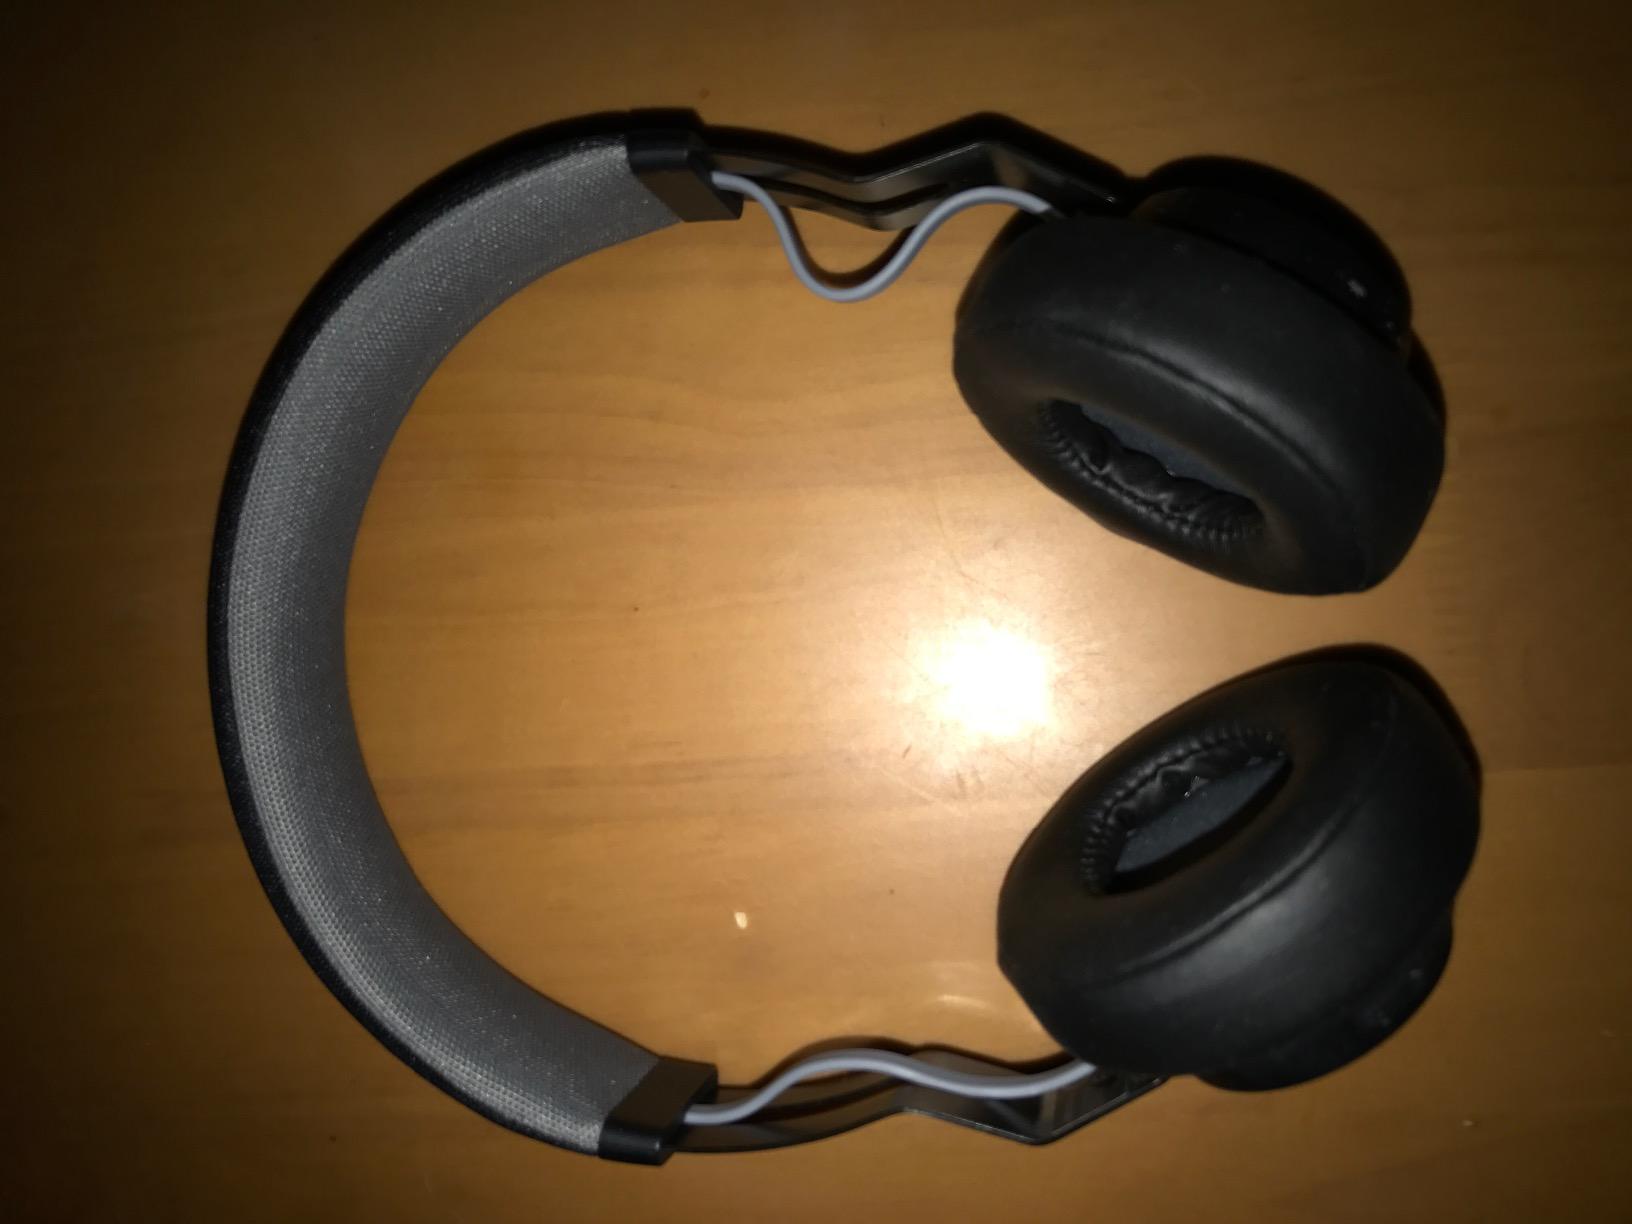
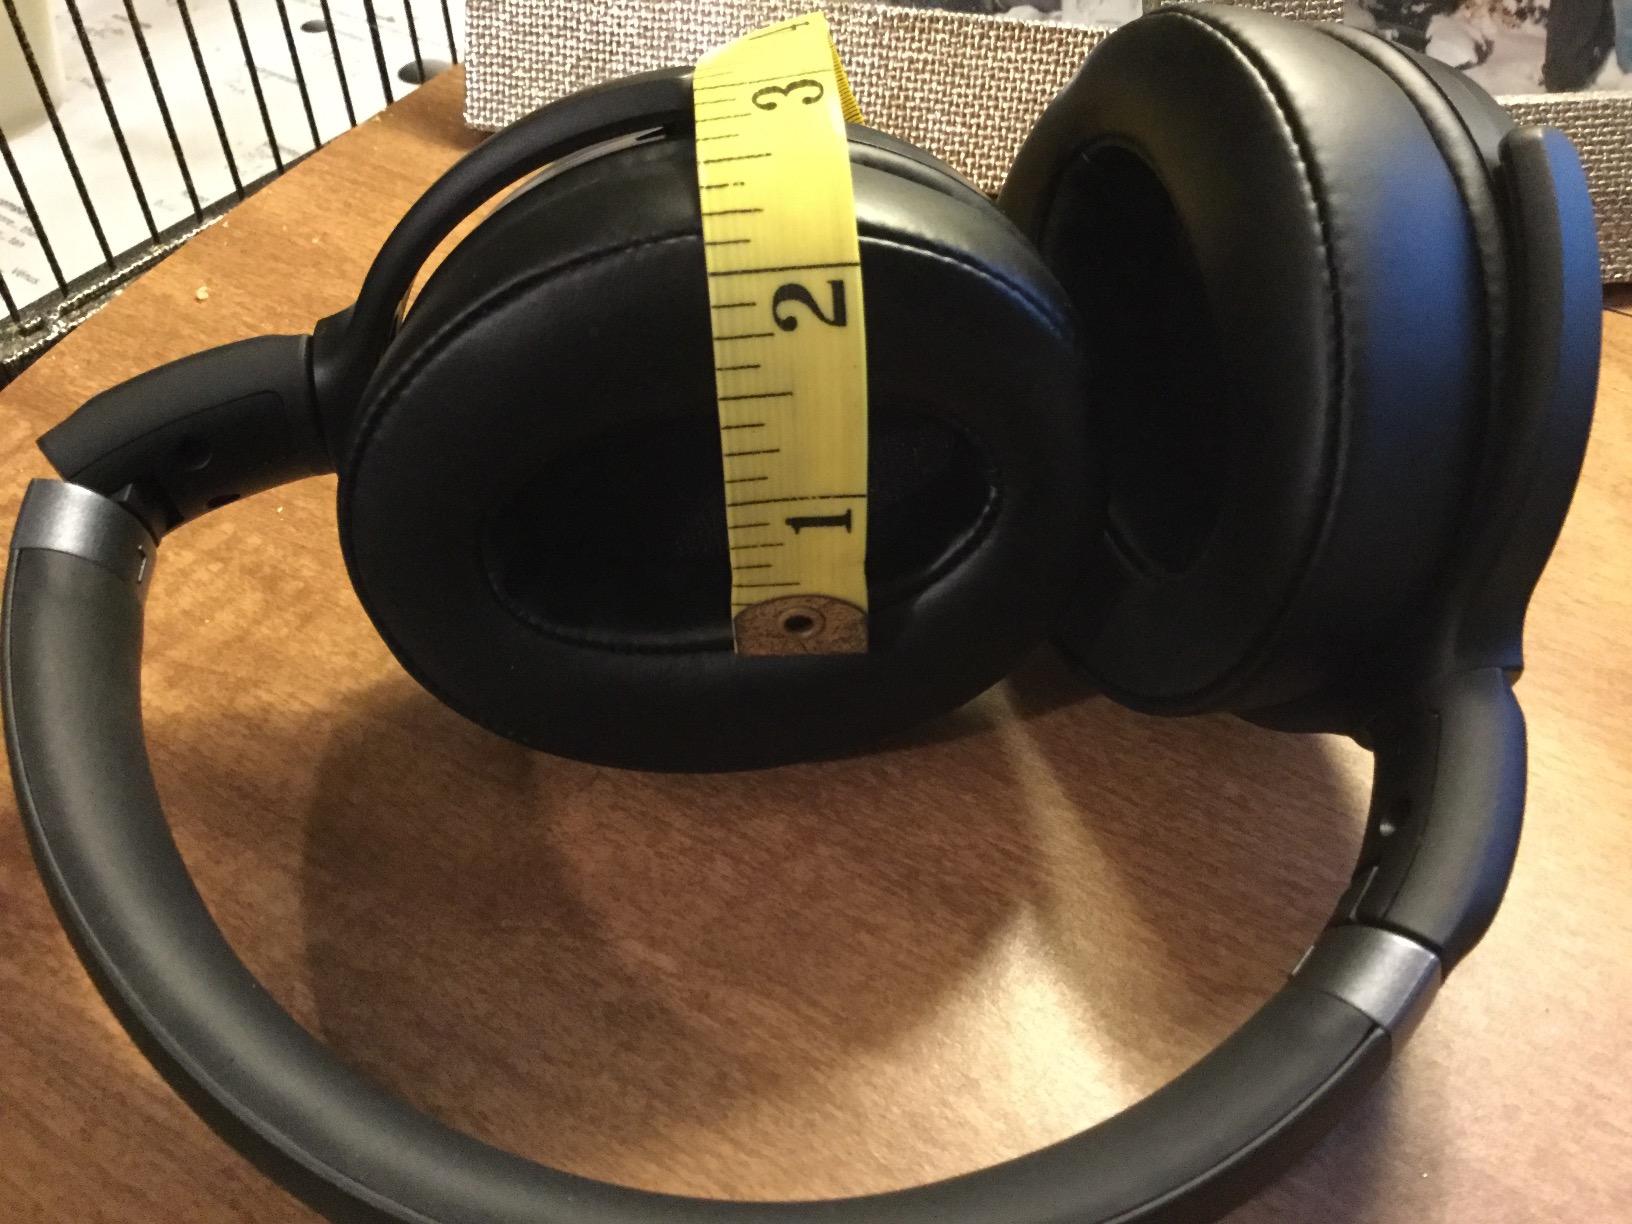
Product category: headphones
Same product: no